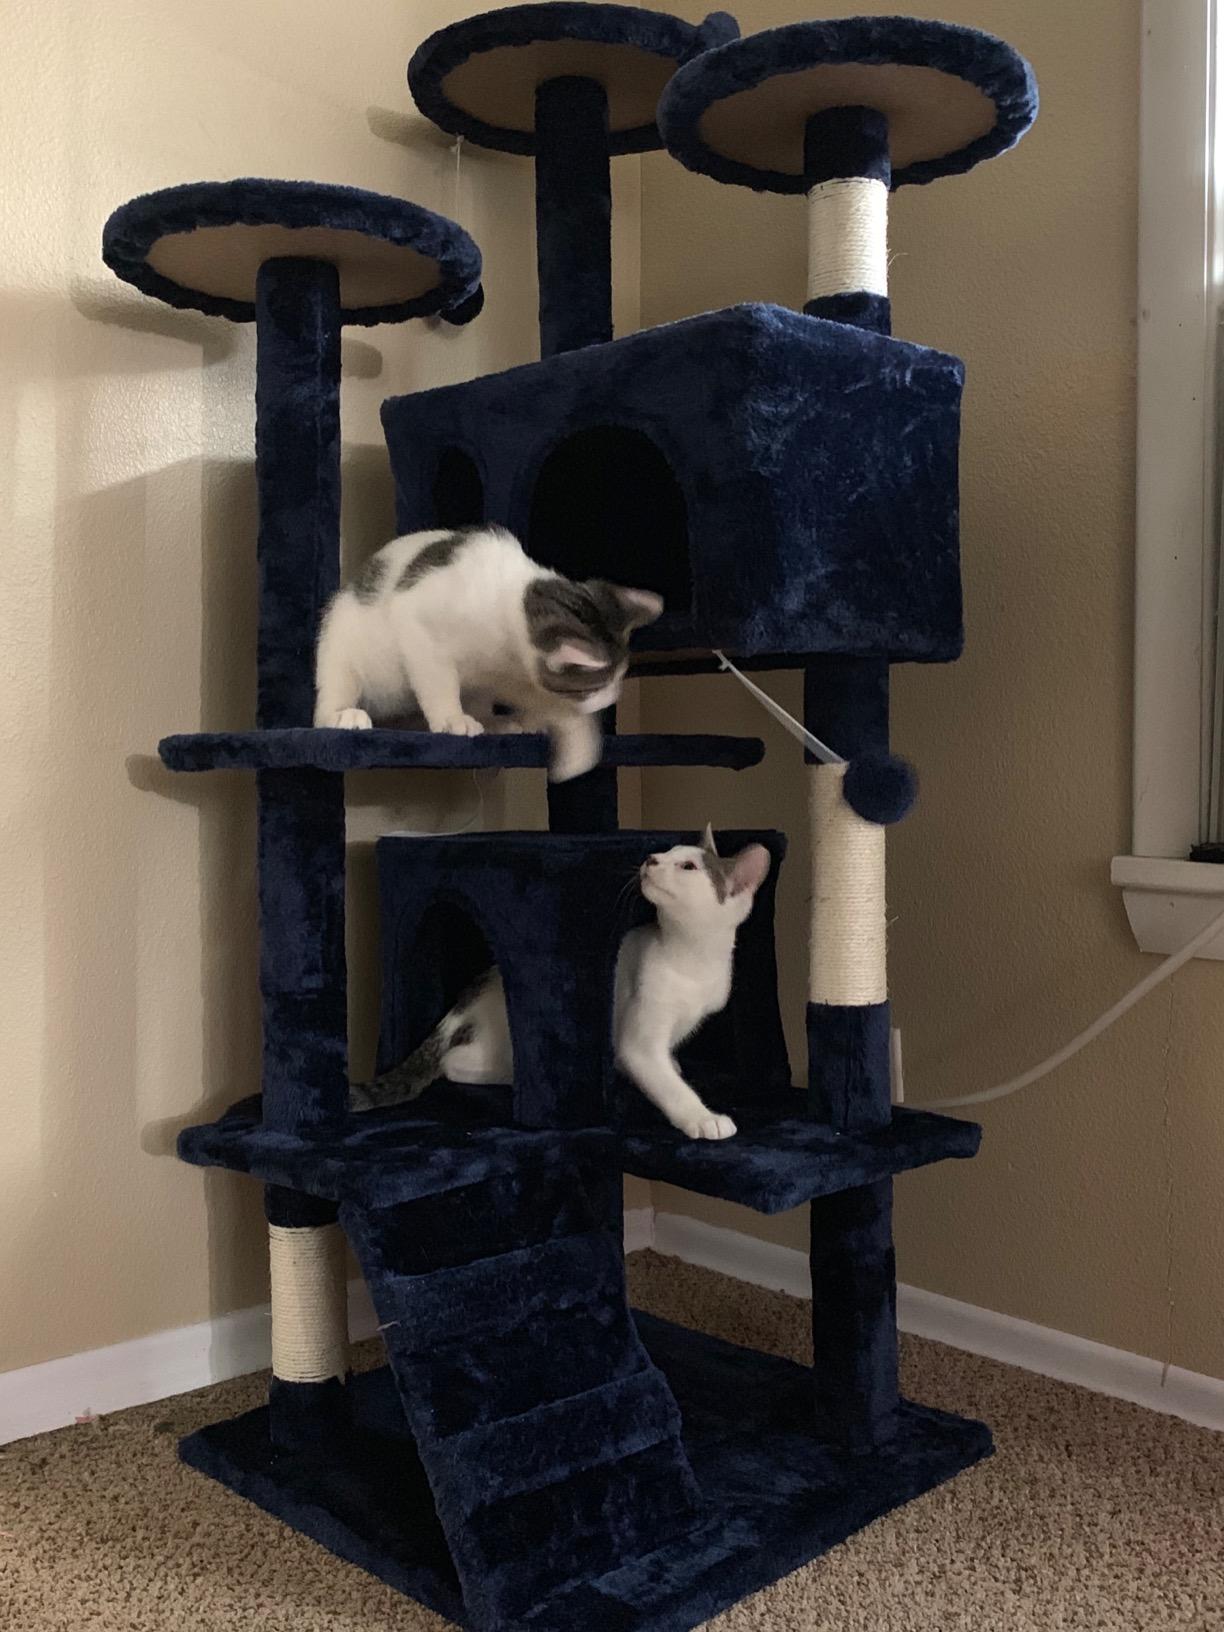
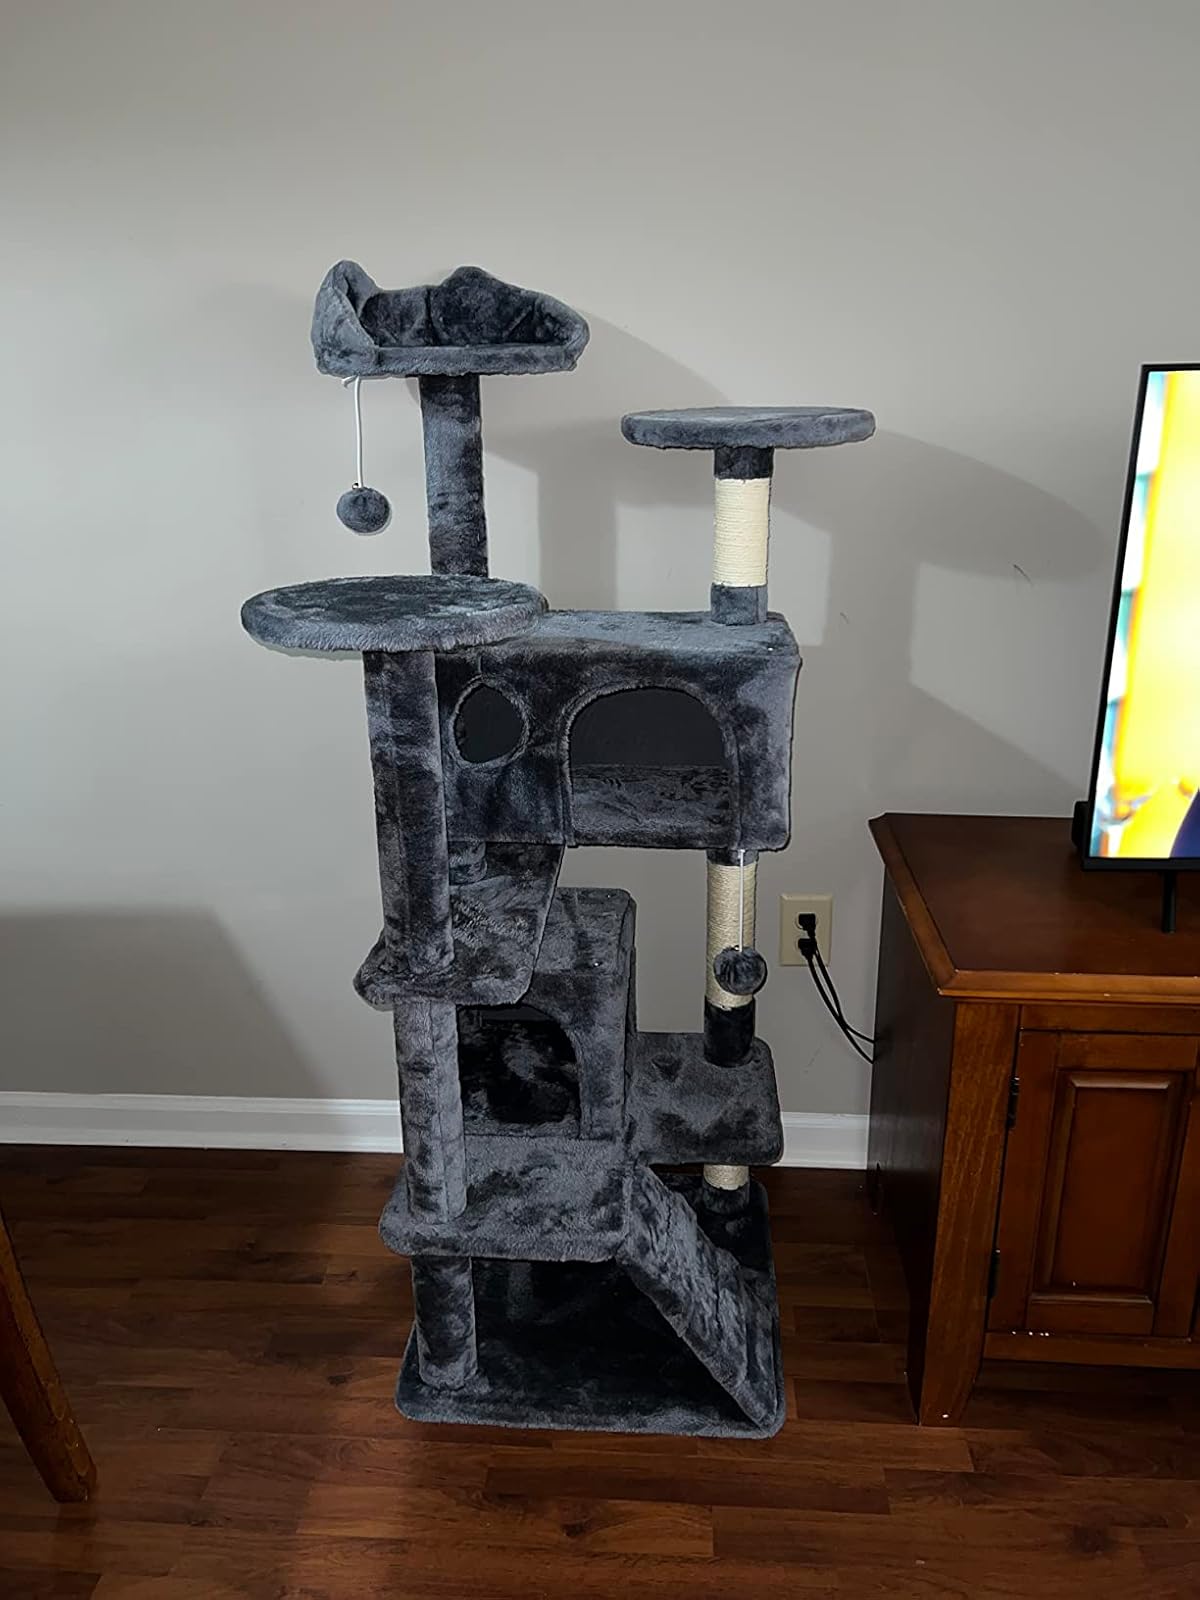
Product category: items_cat tree
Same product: no